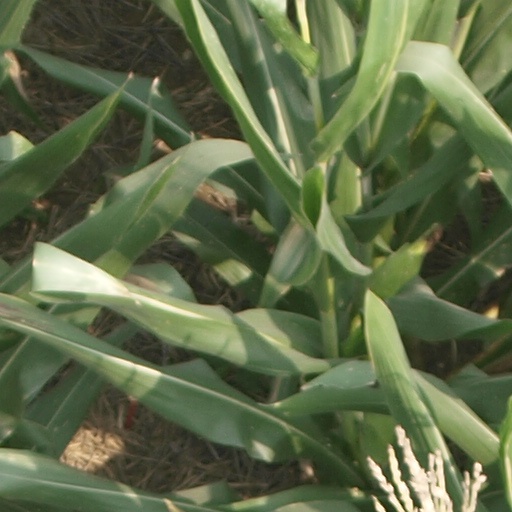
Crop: maize; corn